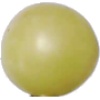
Label: Grape White 2